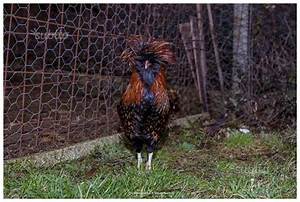
Label: gallina